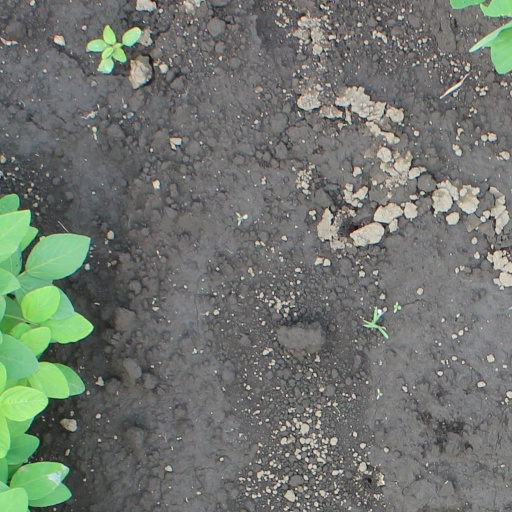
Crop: soybean